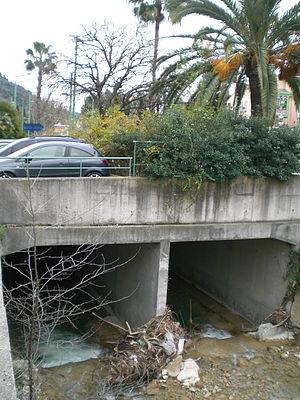
Careï à Menton
Le Careï est un petit fleuve côtier française du département des Alpes-Maritimes, en région Provence-Alpes-Côte d'Azur, qui se jette en Mer Méditerranée.